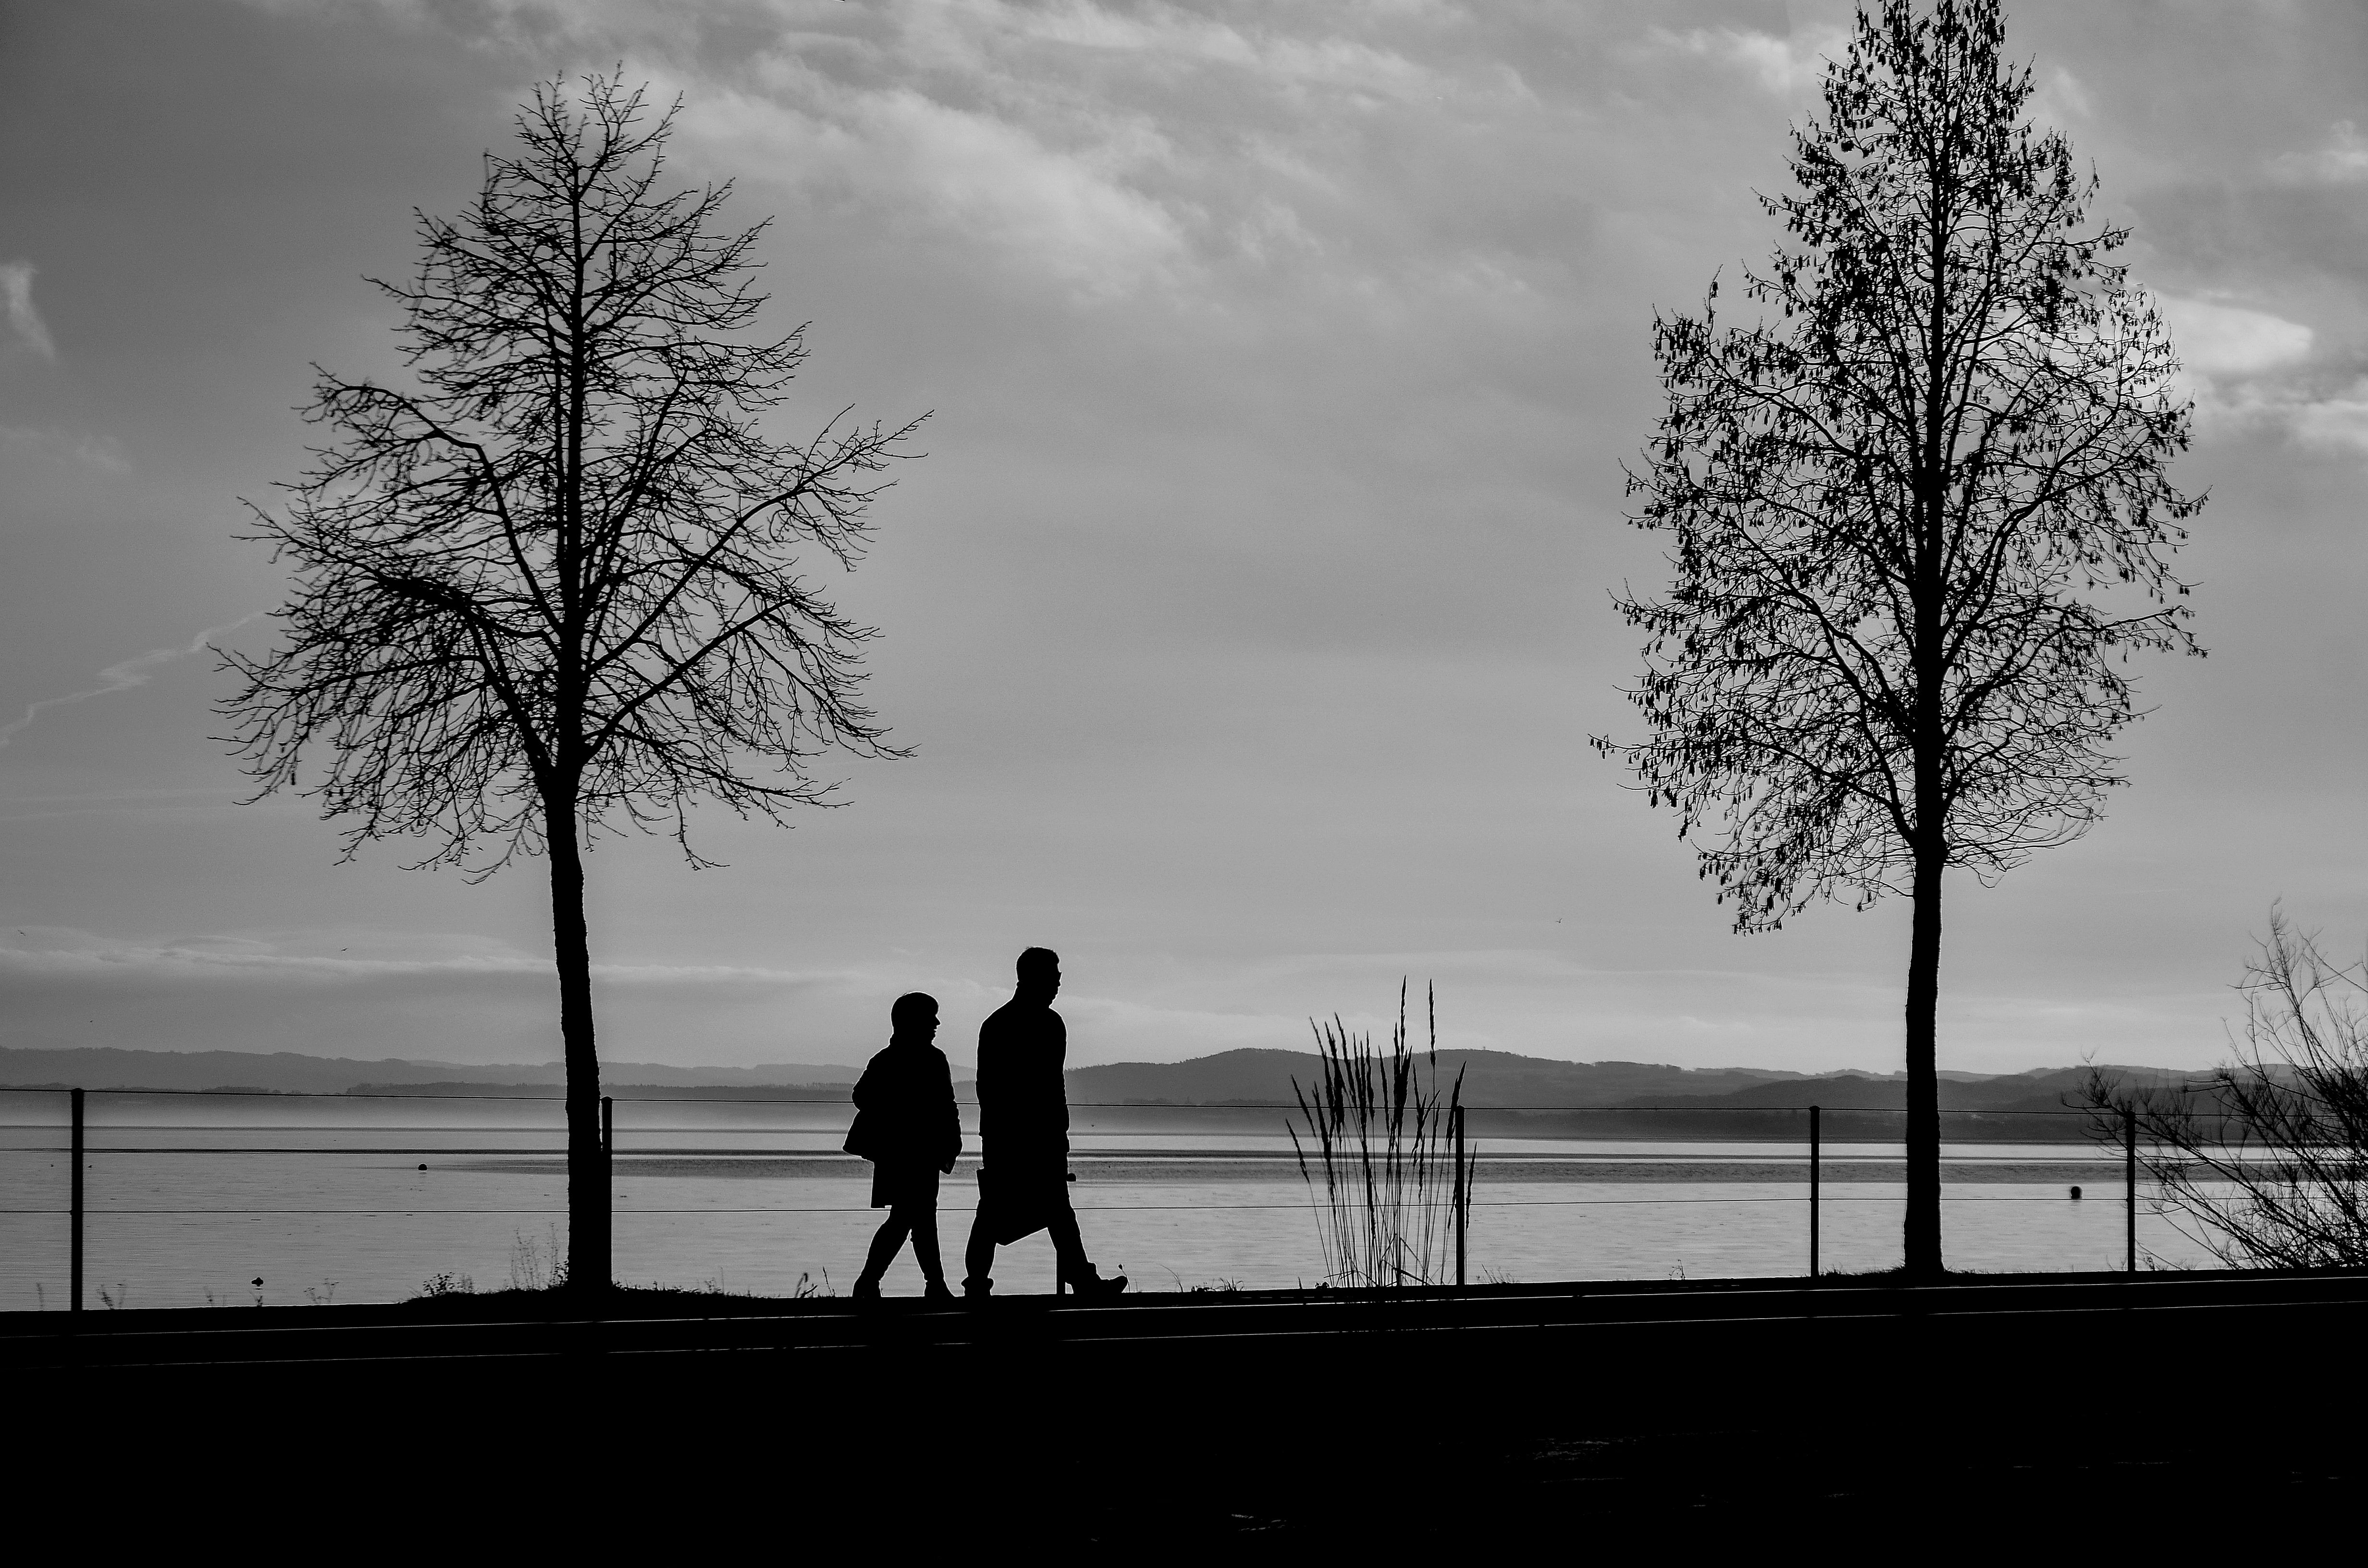
man, tree, silhouette, snow, winter, cloud, black and white, sky, morning, lake, dusk, walk, evening, reflection, weather, darkness, market, black, monochrome, season, trees, silhouettes, monochrome photography, atmospheric phenomenon, woody plant